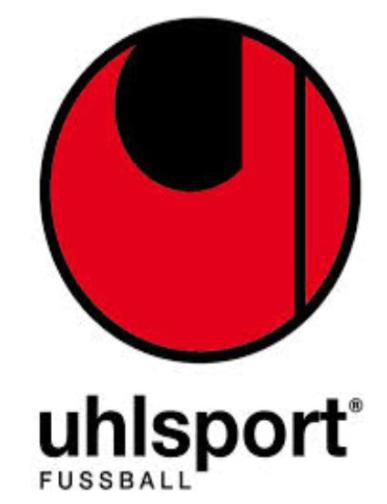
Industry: Sports